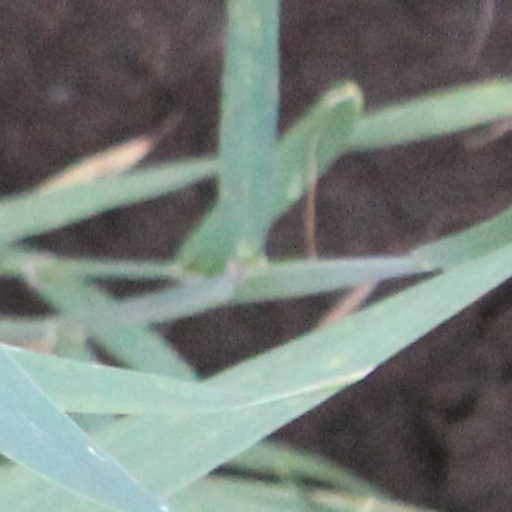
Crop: wheat